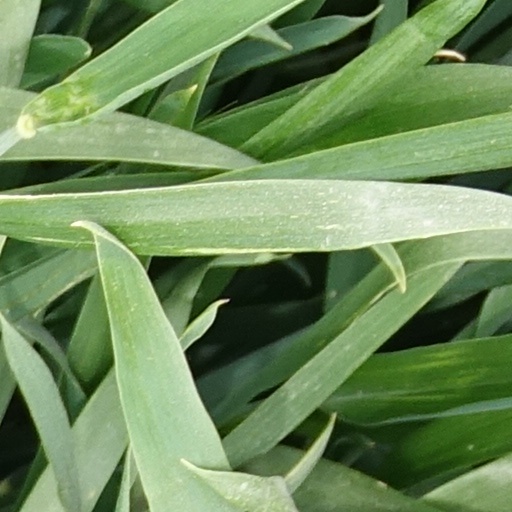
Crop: wheat